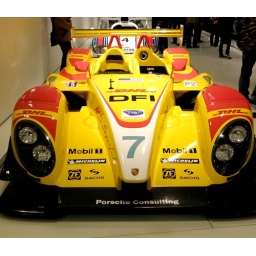
this racing car almost shined in it's yellow